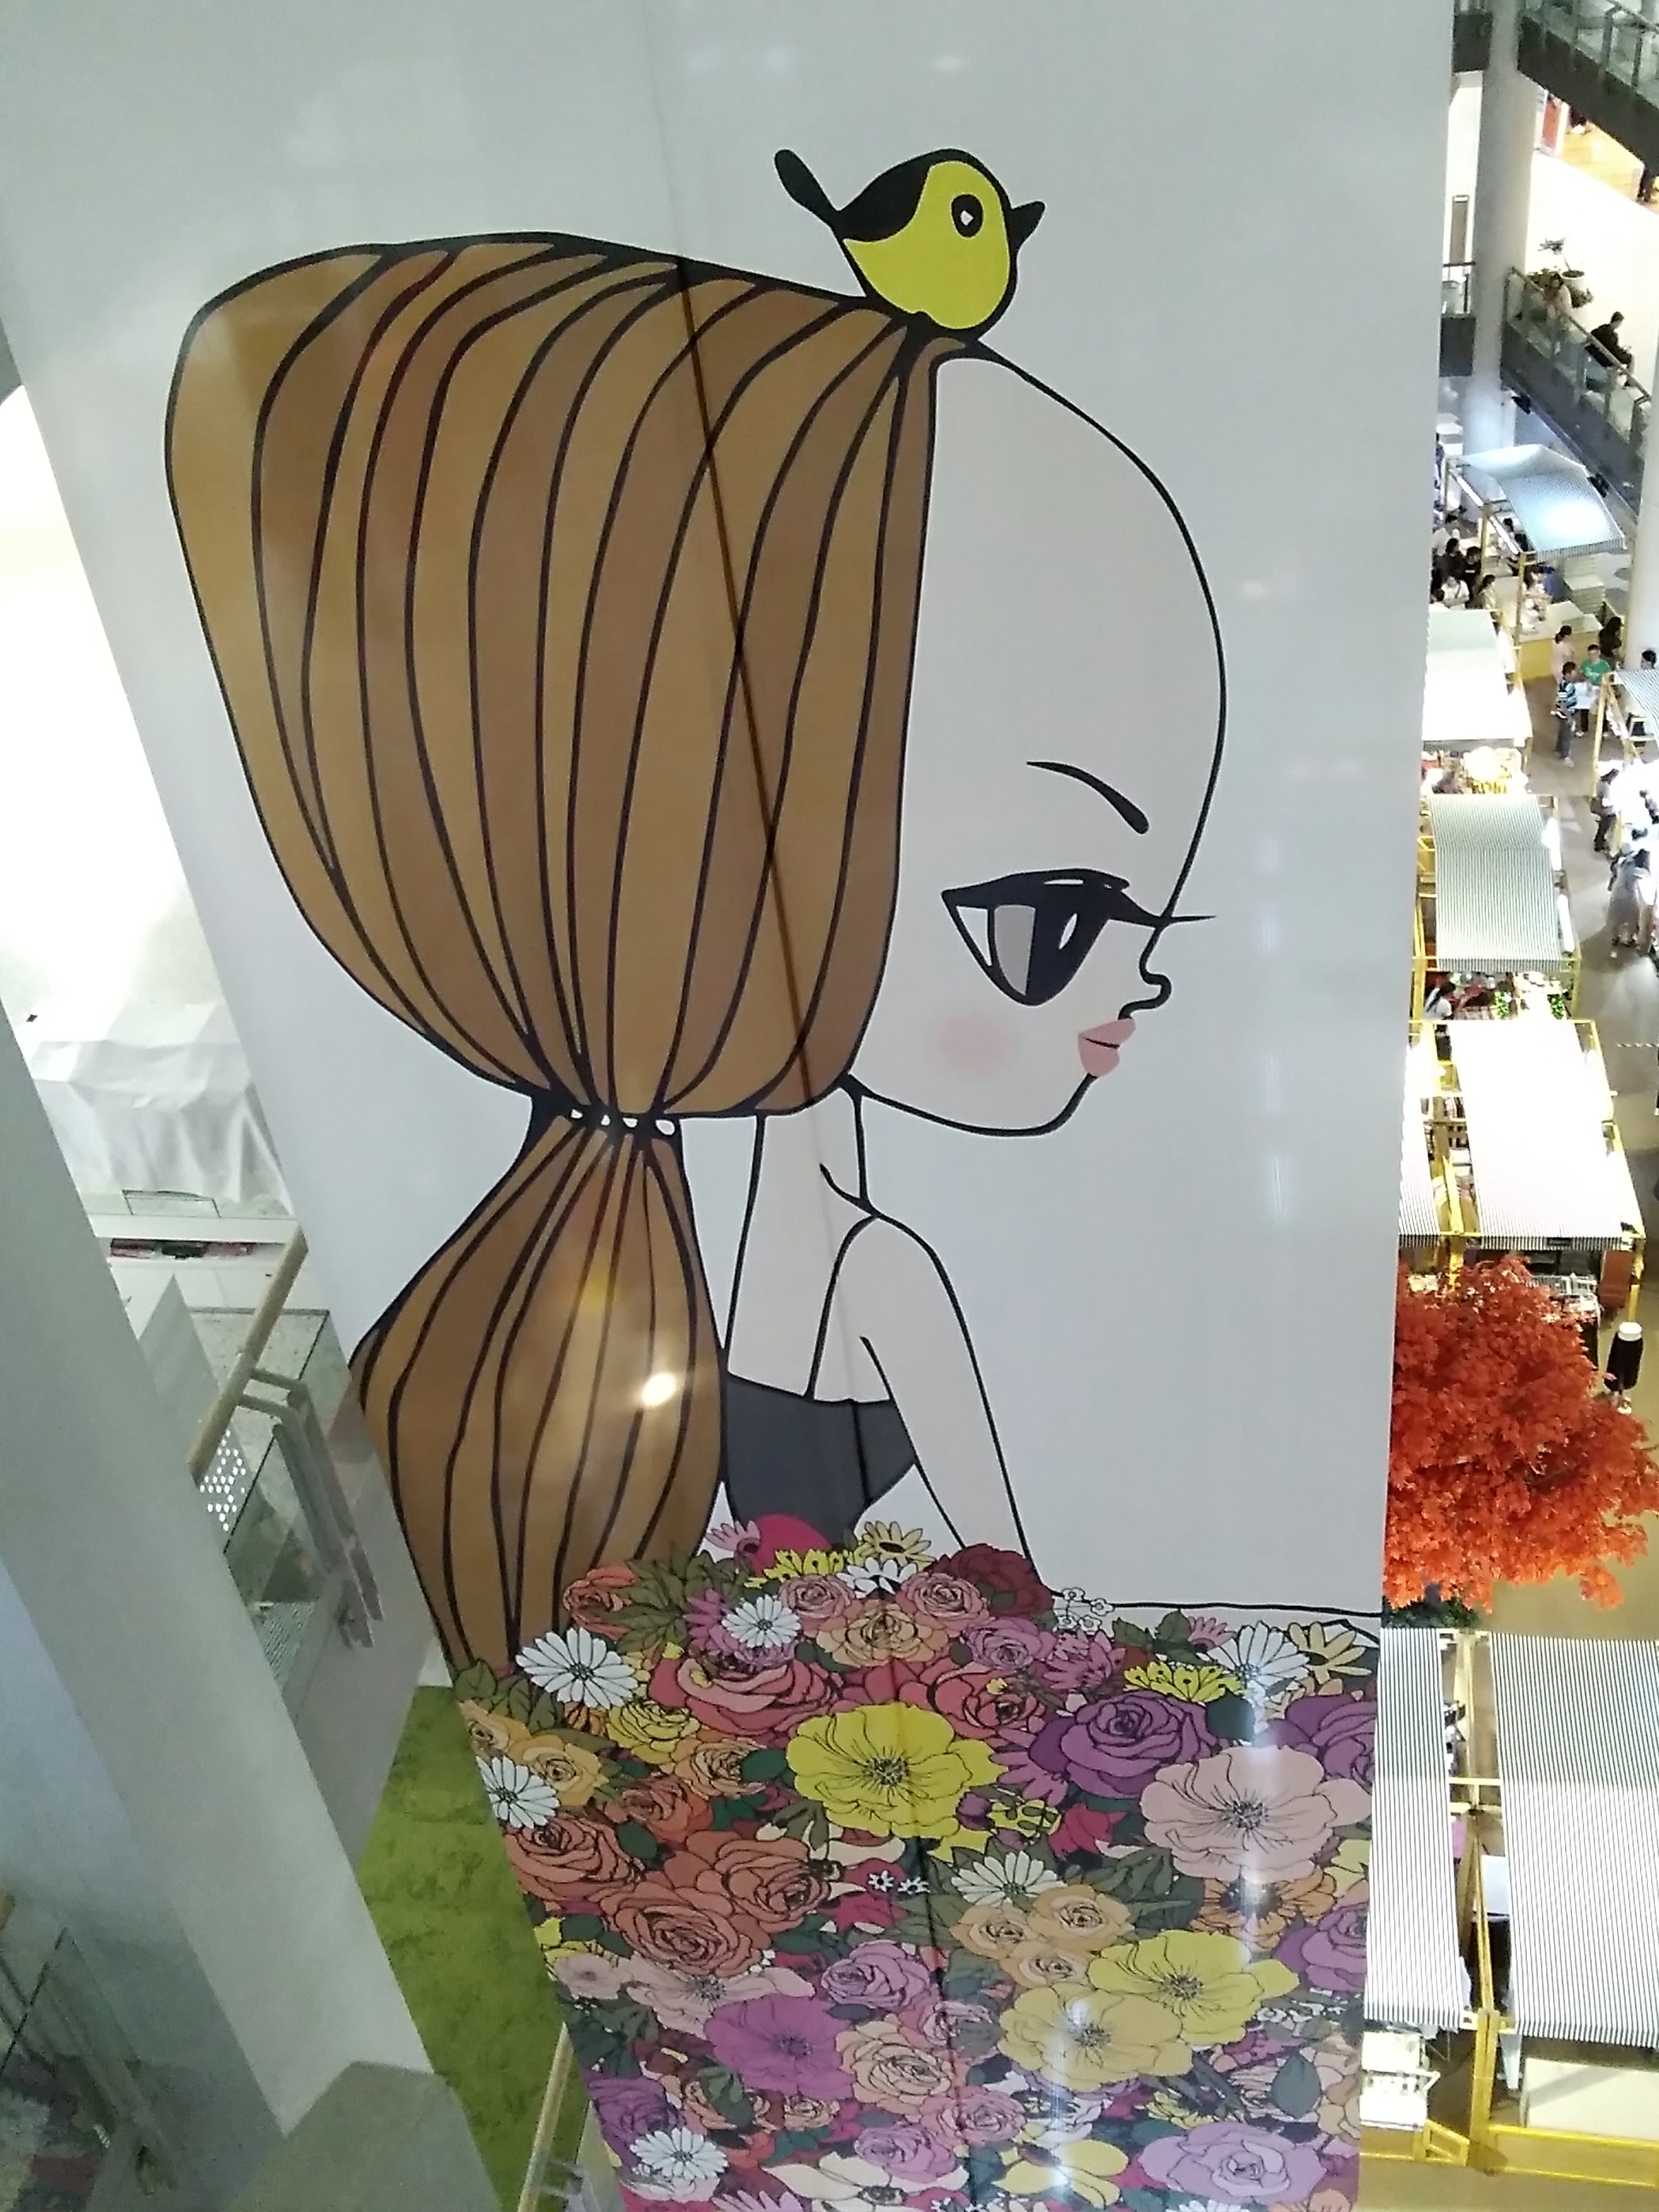
flowers, yellow, illustration, eyewear, art, plant, glasses, fictional character, drawing